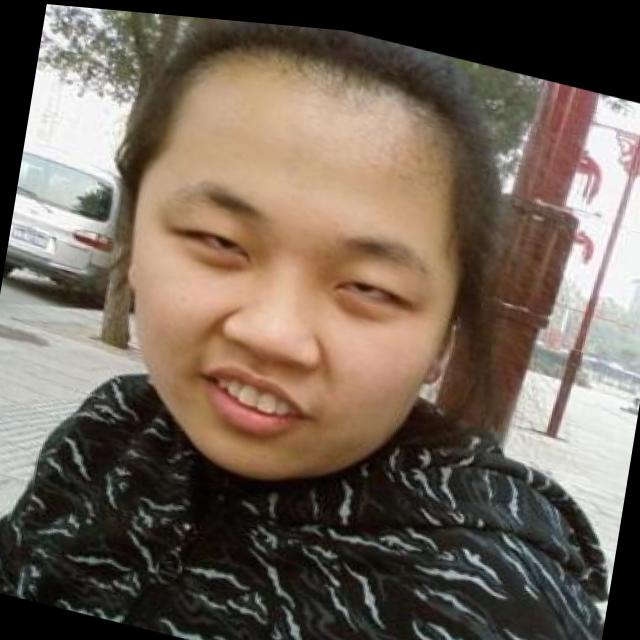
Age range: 13-20